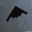
Label: airplane